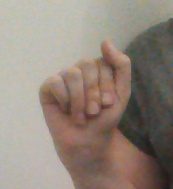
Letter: saad